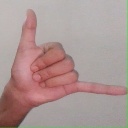
अक्षर: द